South Perth, Western Australia

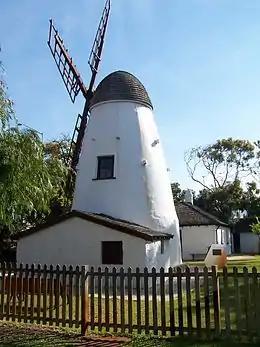
The Old Mill

The Old Mill is visible to people driving south over the Narrows Bridge.